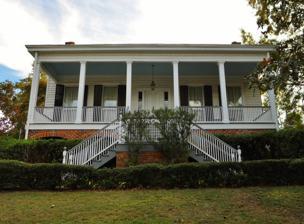
Building: Kiels-McNab House
Country: United States of America
Year built: 1840
Historic house in Alabama, United States United States historic place Kiels-McNab House U.S. National Register of Historic Places The house in 2011 Show map of Alabama Show map of the United States Location West Washington St., Eufaula, Alabama Coordinates 31°53′16″N 85°9′16″W / 31.88778°N 85.15444°W / 31.88778; -85.15444 Area 1.6 acres (0.65 ha) Built c. 1840 ( 1840 ) Architectural style Greek Revival NRHP reference No. 82001996 Added to NRHP January 21, 1982 The Kiels-McNab House is a historic house located on west Washington Street in Eufaula, Alabama , United States. Description and history It was originally built as a Greek Revival -style cottage of frame and brick construction for Elias M. Kiels in about 1840. In the aftermath of the American Civil War of 1861–1865, the cottage was expanded to a proper mansion. In 1880, it was purchased by John McNab, a banker. It remained in the McNab family until 1973. It was listed on the National Register of Historic Places on January 21, 1982. References